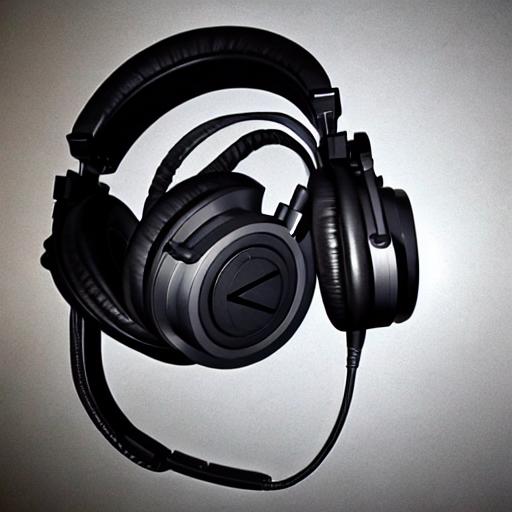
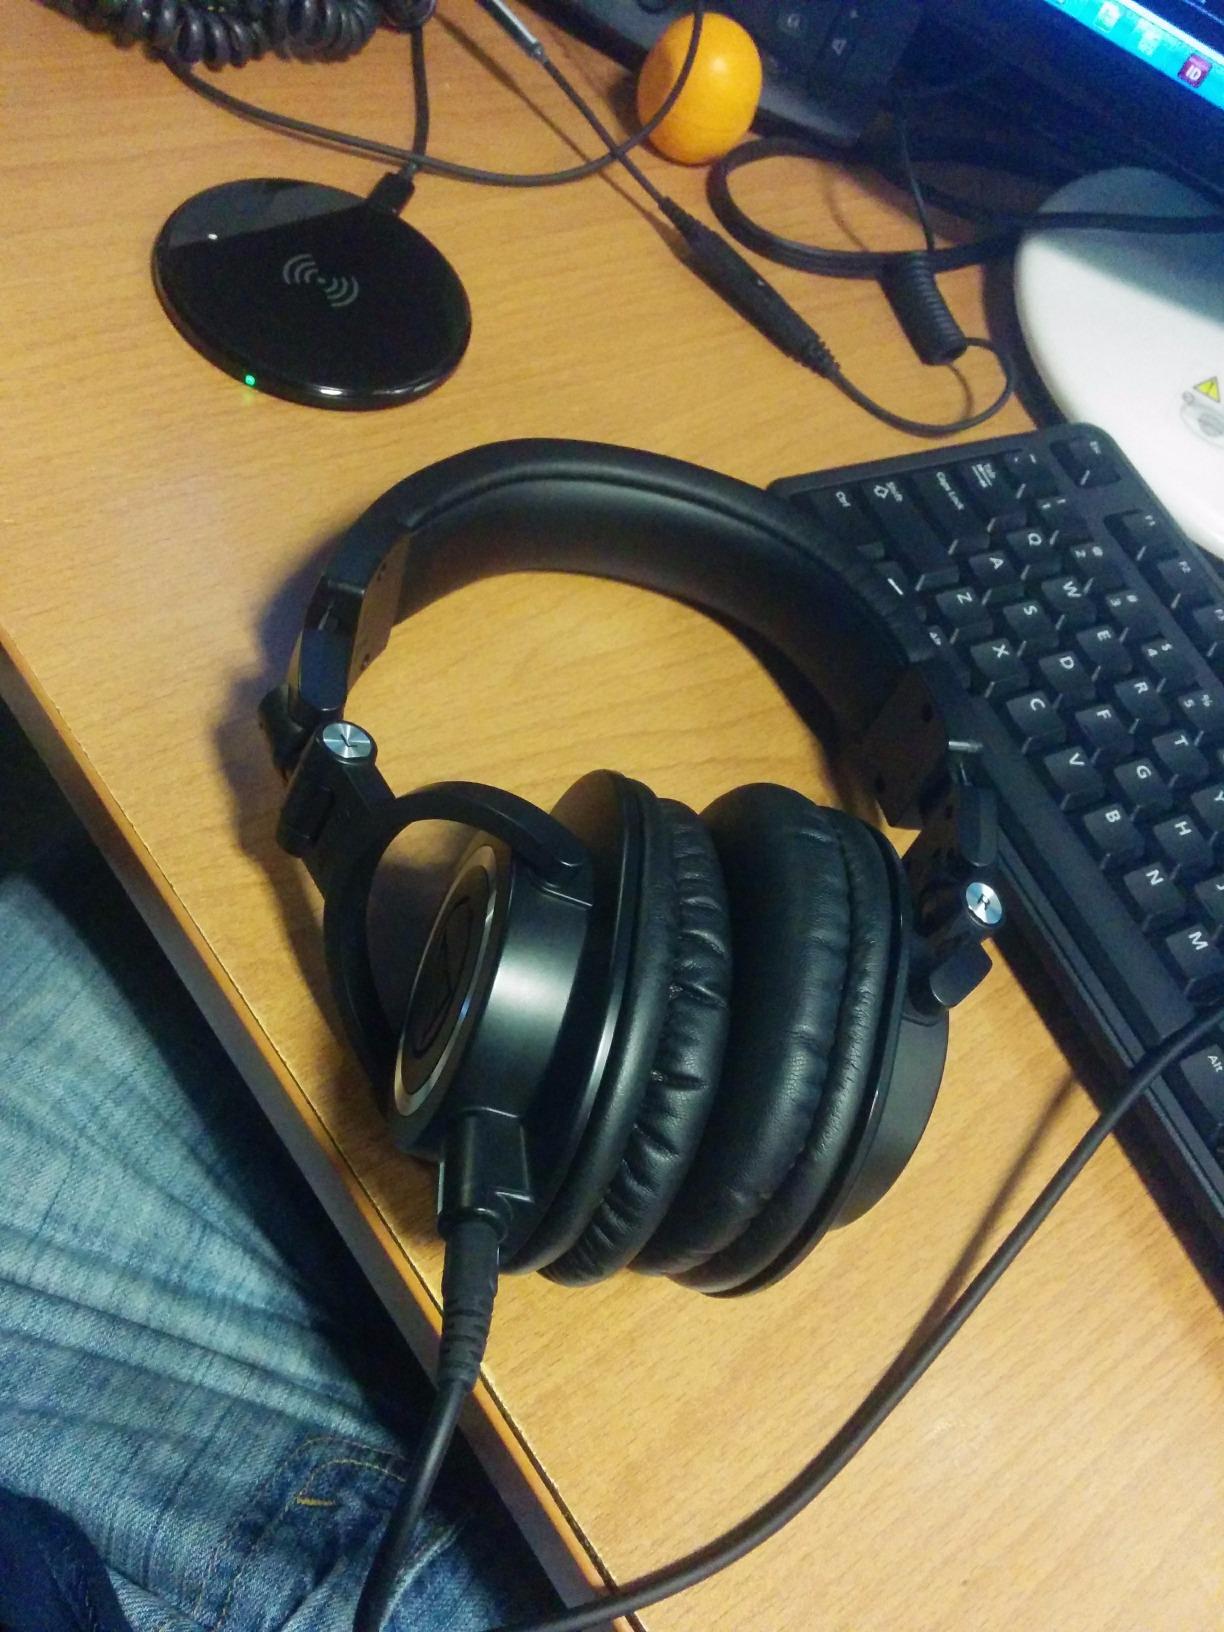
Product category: headphones
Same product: no